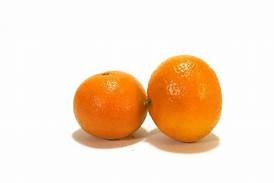
Label: mandarine